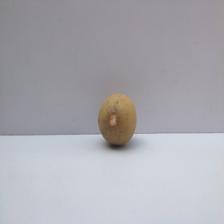
Size: Small